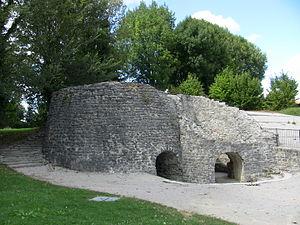
Des fours à Chaux était jadis utilisés dans le village de Chalezeule pour produire de la chaux hydraulique. Ces fours n'ont servi que pour la construction des quais de Besançon.
Bregille est un quartier de la ville française de Besançon situé sur la rive droite du Doubs, limitrophe du centre historique à l'ouest, du quartier des Clairs-Soleils au nord et des Chaprais au nord-ouest. Il s'est développé sur la colline de Bregille qui culmine à 458 mètres, soit près de 200 mètres en amont de la rivière. Au recensement de 1999, il comptait environ 3 100 habitants appelés Bregillots.
Le four à chaux ou chaufour est une catégorie de four à calcination dans lequel on transforme le calcaire en chaux par calcination et accessoirement où l’on cuit la céramique. C'est généralement un ouvrage vertical fixe et ouvert par le haut, mais on trouve également des fours horizontaux et rotatifs.
Les fours à chaux de Besançon-Chalezeule sont deux fours à chaux accolés l'un à l'autre situés dans la commune française de Chalezeule, près de Besançon.
Chalezeule est une commune française située dans le département du Doubs, en région Bourgogne-Franche-Comté.